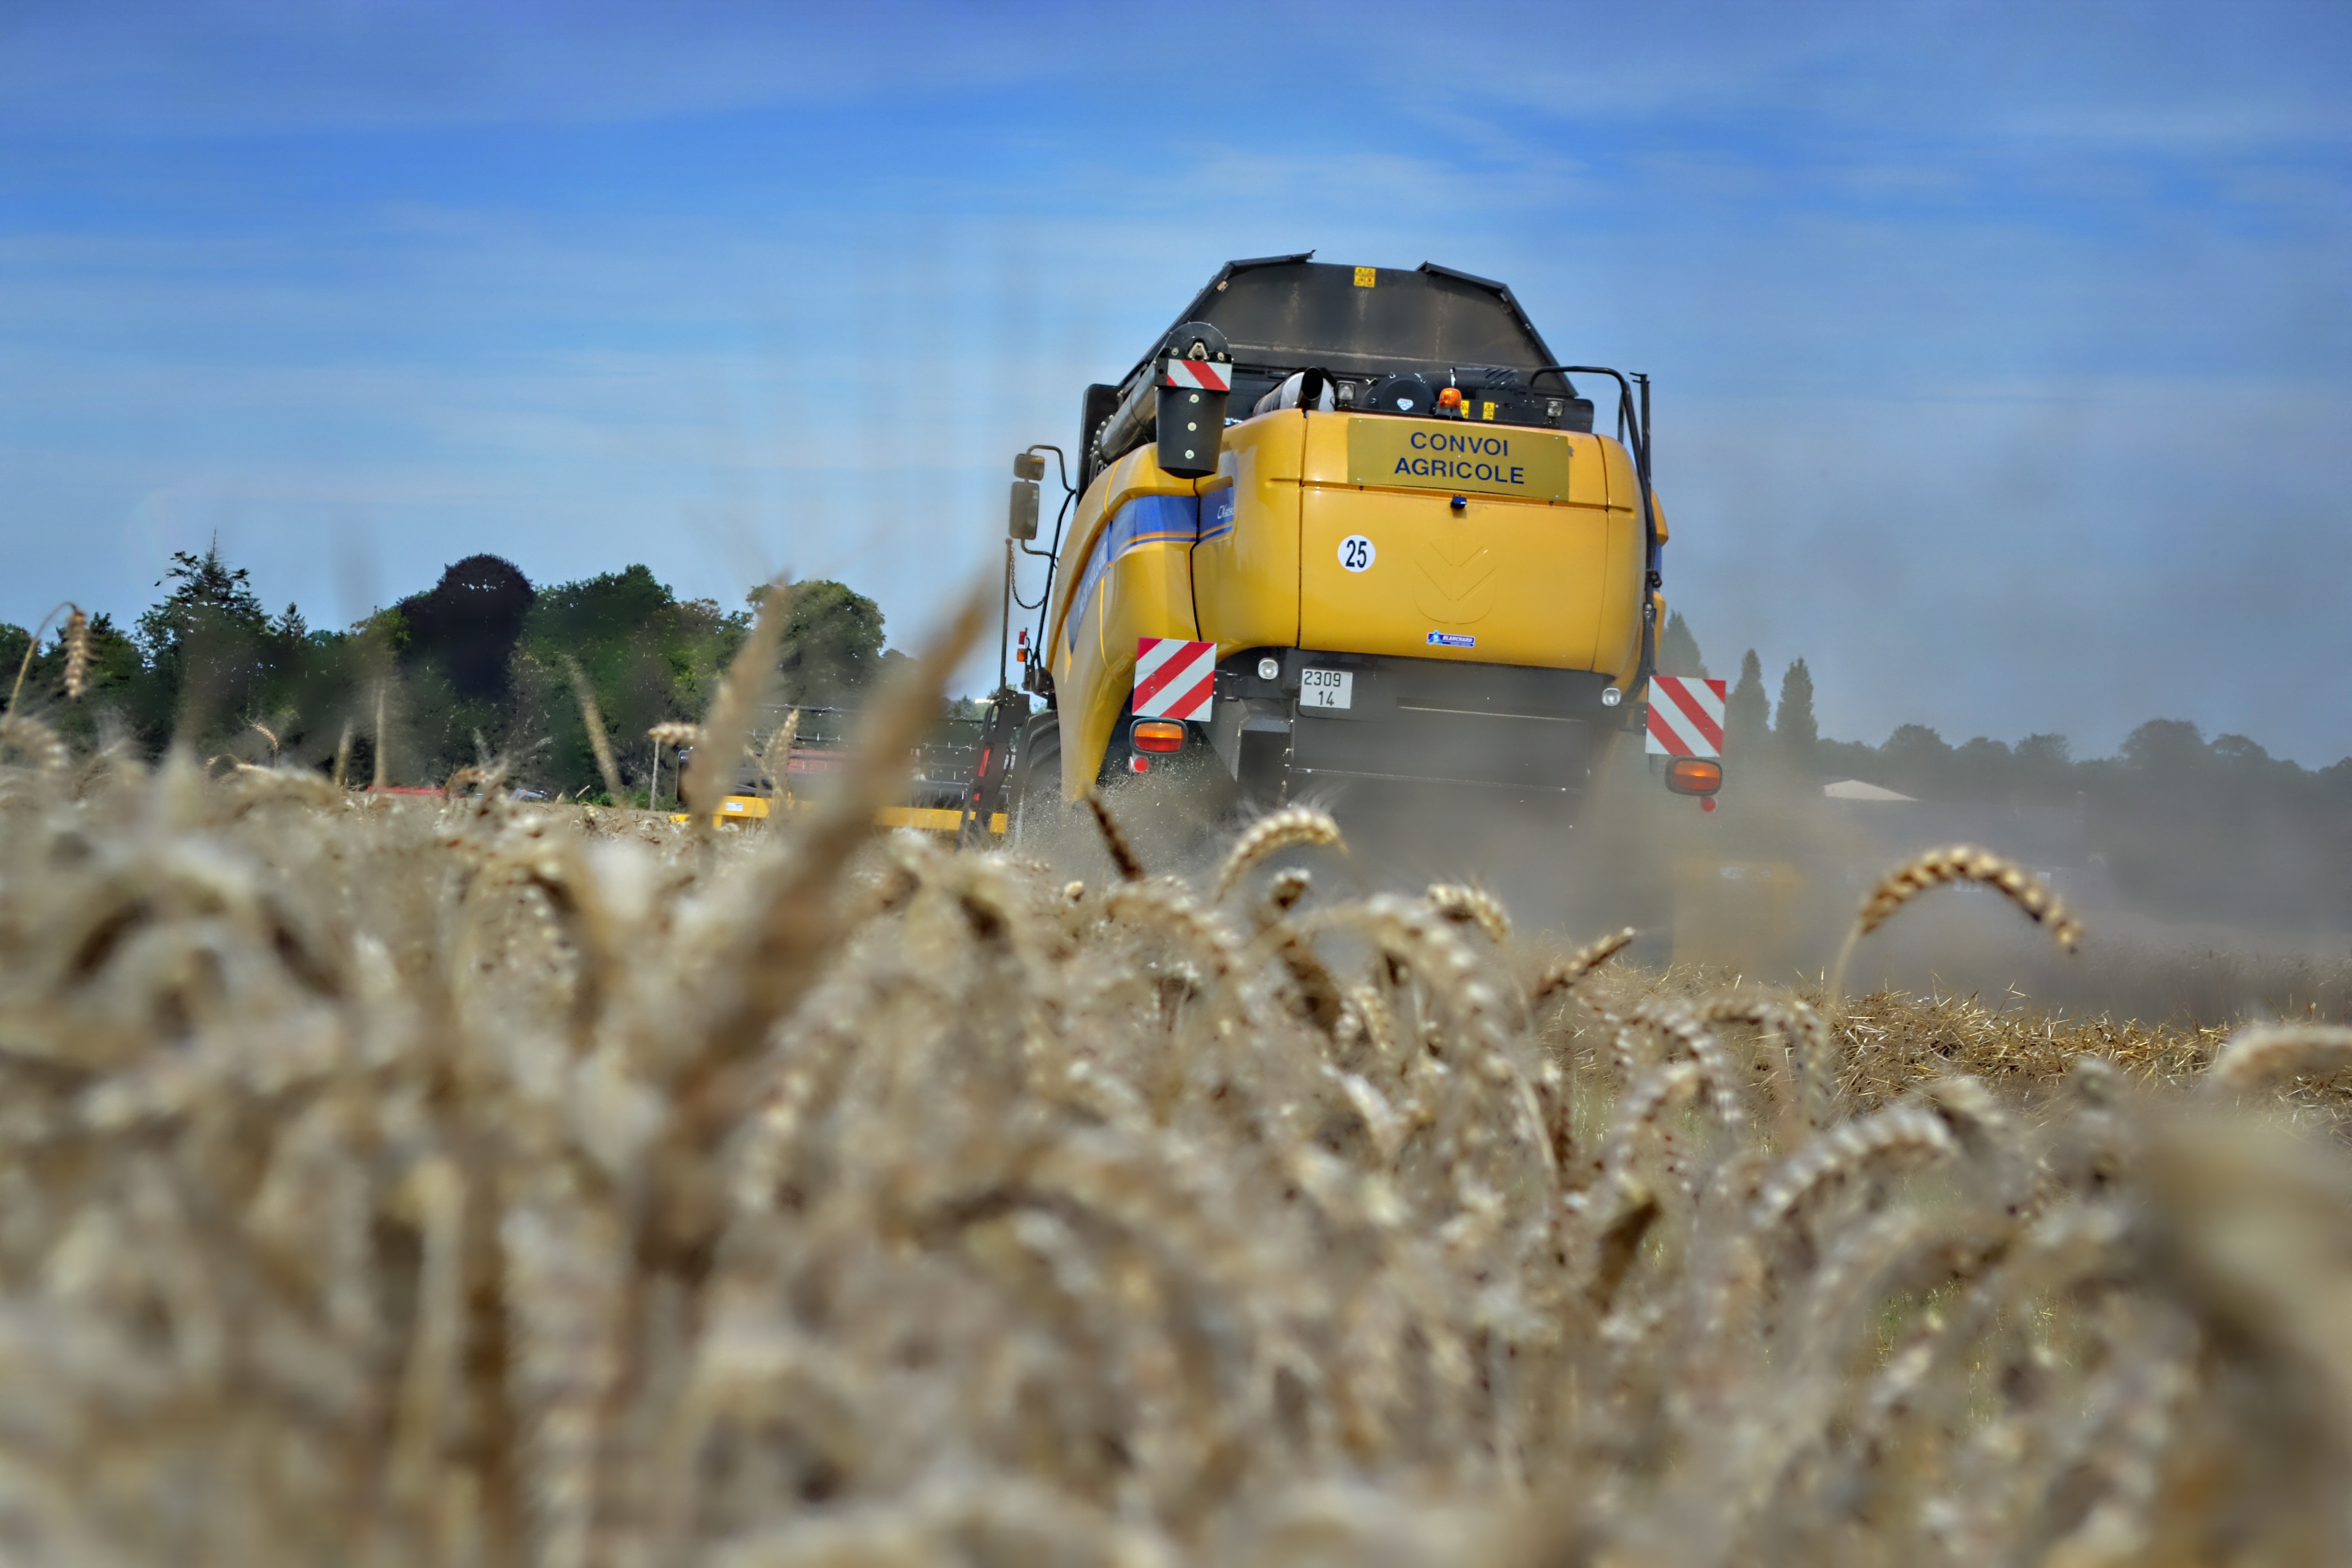
sand, field, wheat, food, harvest, vehicle, crop, soil, agriculture, bulldozer, harvester, agricultural machinery, grass family, off roading